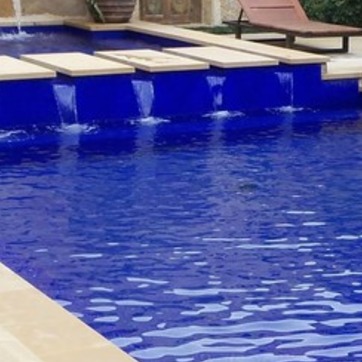
Material: water